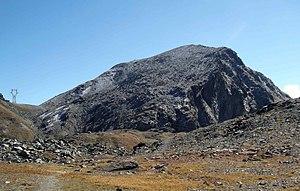
Tour-de-Ponton et Col Pontonnet depuis la Vallée de Cogne (Vallée d'Aoste)